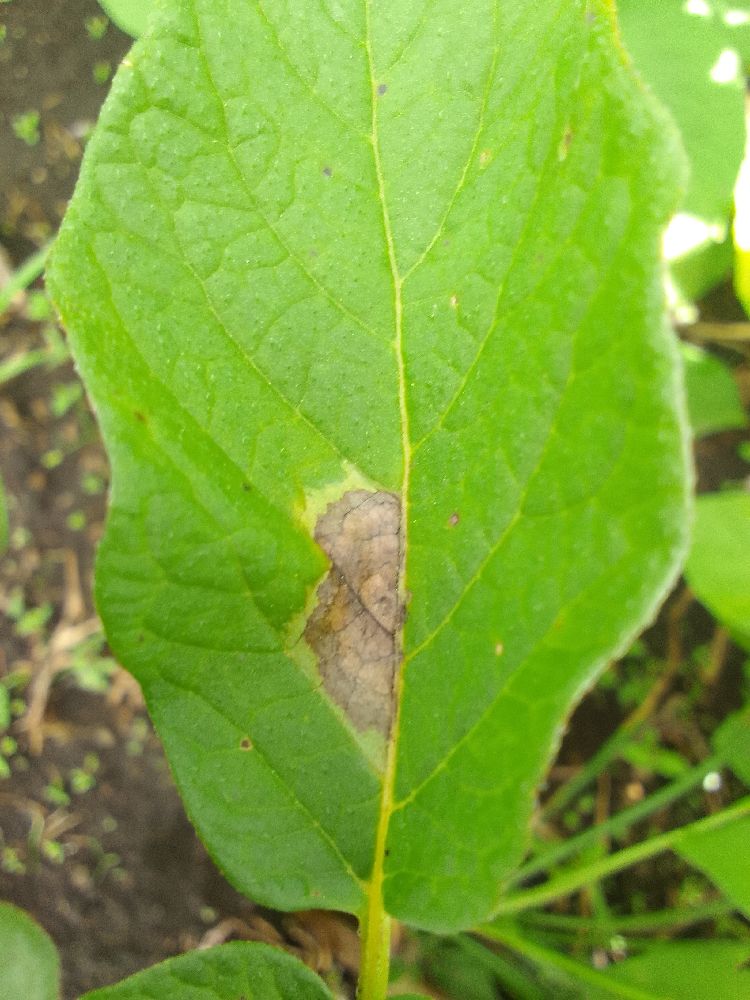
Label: Late blight